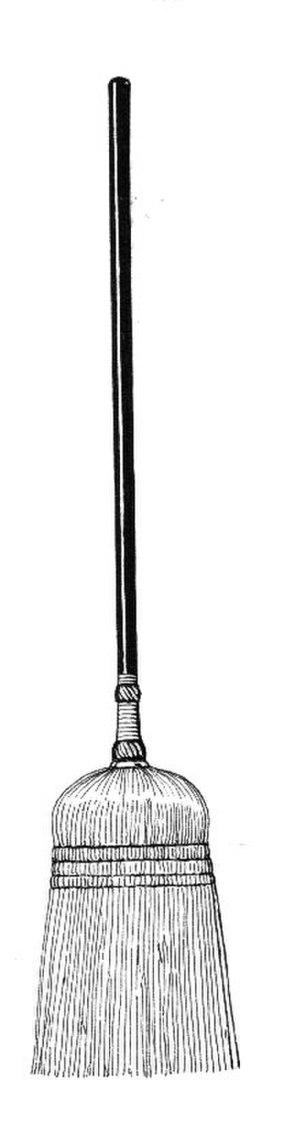
Un balai est un outil de nettoyage des sols composé d'une brosse, d'un faisceau de branchettes ou bien de fibres naturelles ou synthétiques. Y est souvent fixé un long manche permettant à l'utilisateur de s'en servir debout.